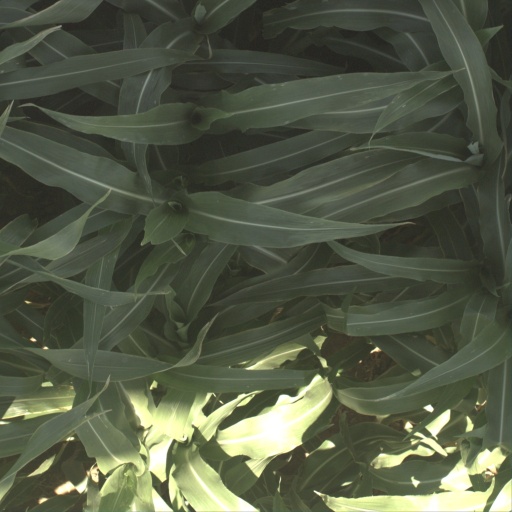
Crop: sorghum